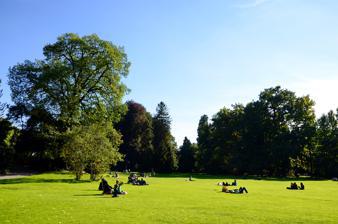
Building: Arboretum (Zurich)
Country: Switzerland
Year built: 1887
Park and arboretum in Switzerland Arboretum Zürich Arboretum Zürich Type Urban park , Arboretum , Public bath Location Enge in Zürich , Switzerland Coordinates 47°21′47″N 8°32′11″E / 47.36306°N 8.53639°E / 47.36306; 8.53639 Area 20 hectares (49 acres) Created 1886–1887 Owned by City of Zürich Operated by Grün Stadt Zürich Status Open all year The Arboretum is a botanical garden , public park and arboretum in Switzerland. The garden is part of the so-called Quaianlagen , a series of lakefronts in Zurich . The area also houses a lido, a public bath with a lake sauna, and the Voliere Zürich including the Vogelpflegestation , a unique sanatorium for birds. Location Arboretum is situated in Zürich- Enge , as of today being a district of the city of Zurich, on Lake Zurich , lake shore being a part of the so-called Quaianlagen initiated by Arnold Bürkli . The park is separated by the General-Guisan-Quai and Mythenquai roads, from the lower lake shore promenade and the Enge harbour area. Public transport is provided by the Zurich Tram route 5, as well by the VBZ bus lines 161 and 165 at the Rentenanstalt stop. History The Arboretum is an important part of the historical lake quays (German: Quaianlagen ) which were inaugurated in 1887. The quays are an important milestone in the development of the modern city of Zurich, as by the construction of the new lake front, Zurich was transformed from the medieval small town on the Limmat and Sihl rivers to an attractive modern city on the Zürichsee lake shore. The Arboretum was created according to the then-current style of a public garden. Originally, it was intended as a cultivated and richly equipped, but otherwise conventional parkland. Shortly before the construction work started, a group of botany and geology professors made proposals to enrich the park concept, in due consideration of scientific aspects. A tree collection with exotic plants, a rock collection, and an Alpine panorama accounting the Glarus Alps view from the park should provide to the citizens a piece of education on a Sunday stroll. The affiliated formed Arboretum Kommission comprised also the landscape architects Evariste Mertens and Otto Froebel and the botany Professor Carl Schröter, who managed to communicate science and beauty in the new park. In 1886 the work for the design of the plant started, and Otto Froebel teamed up with his professional colleagues Evariste Mertens. Cleverly, they modeled the fresh lake level terrain wrested from and the park in the style of the late garden laid, and succeeded in the picturesque grouping of trees. The scientific concept is rounded off by a rock collection, as well as the first alpine panorama of Zurich. The trees of the so-called China-group on the lake shore hide three one-man bunkers , which were built in 1942 to 'protect' the lower lake basin; since 1992, the bunkers are under cantonal conservation. The Arboretum is obtained largely in its original composition, but in the 1980s it became an urgent task to continue the original scientific concept in the replanting, however, larger groups of trees had to be replaced and new planted trees had to be integrated in the existing planting concept. The basis for the development of the park maintenance according to the original concept was introduced in 1985. Collection and structure Today it presents many trees in mature beauty. The trees developed in over a hundred years enormously; many groups of trees have reached their maximum, others have already been renewed. The challenge of the coming decades is to renew the tree collection the scientific concept of the past, to also future generations to the refined richness of the botanical collection to be true to. The Arboretum is maintained as first historic park system in Zurich since 1985 according to garden conservation aspects. Segments according to Professor Schröter Based on the concept of Professor Schröter, the tree collection is divided into three segments: The largest segment comprises nine sections and groups of trees that originate from different regions of the world. In the early 19th century, the choice of the trees was unconventional, among them species from southern Switzerland, the Alps, the Jura Mountains , the Mediterranean and the Middle East, the southern and eastern states of the US, from California, Canada, Japan and China. The second segment includes four systematic floral districts, and trees of the same plant families, among them Elms , Maples , Ash trees and Beech . Situated on the small lake shore hill, the third segment consists solely of the plants of the Tertiary flora, i.e. of the formation of the Alps. These trees had been native to Central Europe before the Late Glacial Maximum including plants spread from Scandinavia to the southern area of Europe . Attractions of the tree collection A striking solitaire is the Magnolia acuminata at the sculpture of Aphrodite (1921) by the Danish sculptor Einar Utzon-Frank towards the General-Guisan-Quai. The tree was imported from the USA respectively the east coast between the states of New York and Georgia , and wears from late spring to early summer blue-gray flowers, changed to pink in early autumn fruits and later deep red cucumbers . Its down to earth reaching, strong branches predestine it almost to become a popular climbing tree for children. In addition, the China group also is represented by Prunus serotina and Toona sinensis , a cedar, which is native to northern and western China. At the Enge lido is situated an impressive Beech group whose branches are cascading to the ground. Inside the group of trees are also powerful green-leaved trees, but also the purple Fagus sylvatica f. purpurea , and the outer ends form narrow-leaved Beeches. In the summer when the trees are in full leaf, they form a tree cathedral , in those shadows reigns a soothing coolness and soft twilight. Since 2006 an open gap in the middle of the group, as the central Beech unfortunately had to be cut. The death of the otherwise durable Beech is also a result of poor soil conditions, which occur on the artificial lake shore bed. Just steps away, there is a beautiful example of a tree grafting; a Fraxinus americana graftage based on a slower growing surface, thus the strain at the intersection is almost seamlessly thicker. The lakeward side of the easterly hill section is meant by the garden architects as an open-minded moraine , and an alpinum , a collection of mountain plants, but some years later was abandoned as one of the 'garden fashions' of the 19th century. The high maintenance perennial planting was replaced with flowers shrubs as being much more easier to care by the park maintenance workers. Since 1988 the alpine garden blooms again, but the mountain plants are found only on the sunniest places to the southwest, and rather robust blooms perennials, including Sedums and Hylotelephium from the nearby Sukkulentensammlung . The original rock formation on the lake shore was intended, to lead the eye of the observer in the distance to the Alps. The information board that is illustrating the Alpine panorama is supposed to have been the first of its kind in Zurich, to round off the concept of education and edification of the Zurich citizenship . Around the increased park benches at the hill, there is arranged tree group that consists almost entirely of dark Pinophytas . The garden architectes intended to extend the perspective by planting initially bright tree species with small leaves, seamlessly to dark-leaved species, and finally to exit the arboretum towards the Enge harbour in a perspective sense to evergreen species. After the devastation of the Lothar storm in December 1999, this group of trees had to be overall replaced, based on the first tree inventory of 1898. The total renewal of the group had the advantage that all trees have the identical starting conditions and sufficient light to flourish in a few decades to ensure original character of the arboretum. Aviary and bird's sanatory Main article: Voliere Zürich Voliere Zürich towards Mythenquai The Arboreturm also houses a small aviary and the so-called Vogelpflegestation , meaning a unique veterinary hospital for wild birds. It claims to be the most important emergency department in Switzerland for injured and sick wild birds, and also for young birds that were fallen from their nests. Established in 1902, it is focused on the bird rescue and the publicity for the population, and therefore houses a unique competence center for native and exotic birds emerged. The foundation is financed by contributions and donations from its about 700 members, and by donations from individuals and prestigious foundations. The bird care station has a reputation, which goes far beyond the Swiss borders. For tourists, in particular for ornithologists, it is a very attractive point of attraction due to its unique portfolio of exotic birds. But also the townspeople themselves, use the wheelchair visitors hall of the aviary to expand their knowledge of the world of birds, of which approximately 111 exotics in 33 species are represented. Each year there are around 45,000 visitors, including many tourists, who get free information about some of the rarest bird species of Switzerland in eight naturally designed inn walks and three landscape-like outdoor enclosures. Seebad Enge Enge lido, Adlisberg in the background The lido of the Arboretum is also a popular public bath, and also houses the swimming Seebad Enge , which is also a unique lakeshore sauna during winter season. The swimming lido consists of a building construction that is anchored in the lake. Conceived by Robert Landolt , the two-piece bathing complex was built in 1959/60, since 1999 it is private-owned and provides an open lake side sauna and gastronomy which were installed in 2003/04. Arnold Bürkli Memorial Arnold Bürkli memorial At the foot of the lake shore hill that elevates around 3 metres (10 ft), the Arnold Bürkli memorial honors the tireless creating engineer being the driving force behind the new quays . The simple monument was inaugurated in 1899, five years after his death, at Bürkli's favorite place in the Arboretum, or by the words of the sculptor Richard Kissling, in the midst of his creation . Cultural heritage of national importance The Arboretum Zurich is listed in the Swiss inventory of cultural property of national and regional significance as a Class A object of national importance. Literature Gartenbiografien: Orte erzählen . vdf Hochschulverlag AG, ETH Zürich, Zurich 2013, ISBN 978-3-7281-3579-7 . References